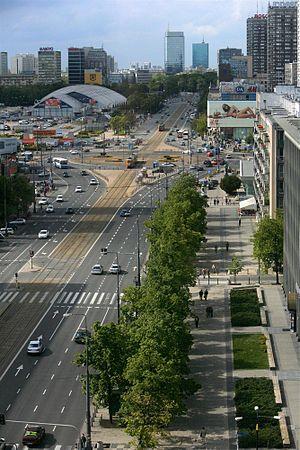
La rue Marszałkowska à Varsovie, en Pologne. Polski: Ulica Marszałkowska w Warszawie.